David

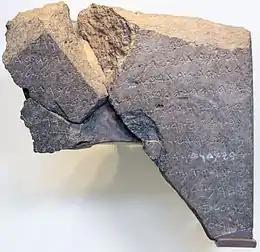
The Tel Dan stele

During a siege of the Ammonite capital of Rabbah, David remains in Jerusalem. He spies a woman, Bathsheba, bathing and summons her; she becomes pregnant. The text in the Bible does not explicitly state whether Bathsheba consented to sex with David. David calls her husband, Uriah the Hittite, back from the battle to rest, hoping that he will go home to have sex with his wife and the child will be presumed to be his. Uriah does not visit his wife, however, so David conspires to have him killed in the heat of battle. David then marries the widowed Bathsheba. In response, Nathan, after trapping the king in his guilt with a parable that actually described his sin in analogy, prophesies the punishment that will fall upon him, stating "the sword shall never depart from your house." When David acknowledges that he has sinned, Nathan advises him that his sin is forgiven and he will not die, but the child will.